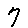
Label: 7